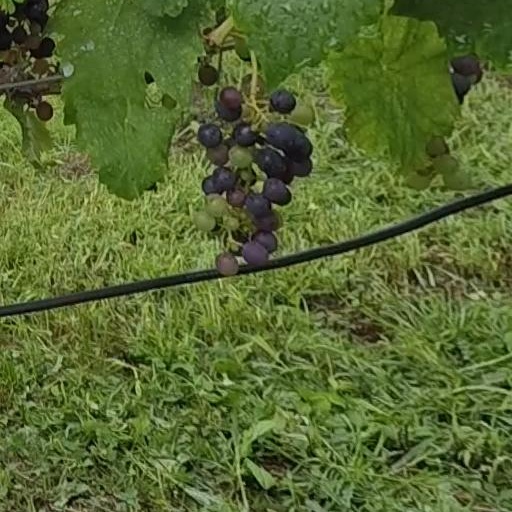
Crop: grape